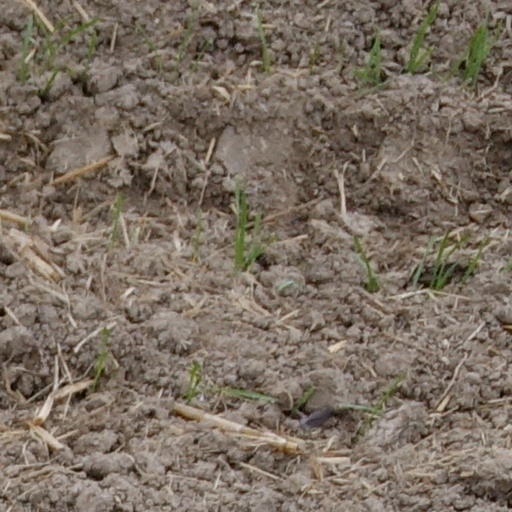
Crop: wheat